Daniil Kvyat

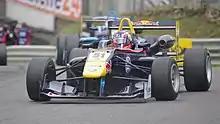
Kvyat racing at Brands Hatch during the 2013 European Formula 3 Championship

Carlos Sainz Jr joined Kvyat as a teammate once again in GP3, after a mediocre season in Formula 3. The season start was a challenge for both drivers: struggling to find appropriate settings for the cars, both Kvyat and Sainz failed in the season opener. They managed to catch up with the leaders after a few rounds, once the Arden engineers mastered management of the Pirelli tyres. Kvyat scored his first podium in the series at Hungaroring in July, then won the race in Spa in August to decrease the points deficit between him and the leaders in the drivers' standings. He went into the Abu Dhabi event being a title contender and finally won the championship in his debut year. His performance in two final feature races at Monza and Abu Dhabi was notable: Kvyat scored a pole, a win, led every lap and recorded the fastest lap, gaining the maximum points available at both races.